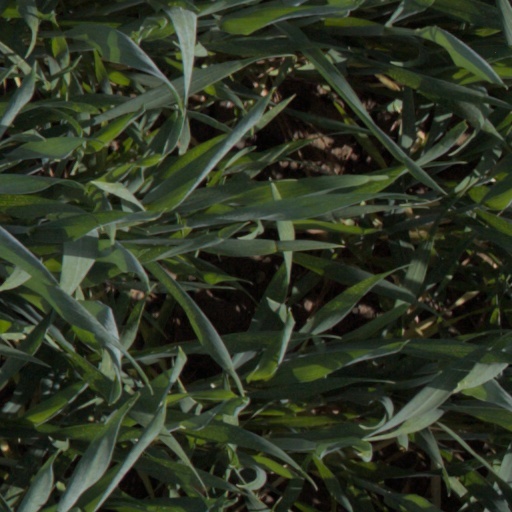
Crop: wheat